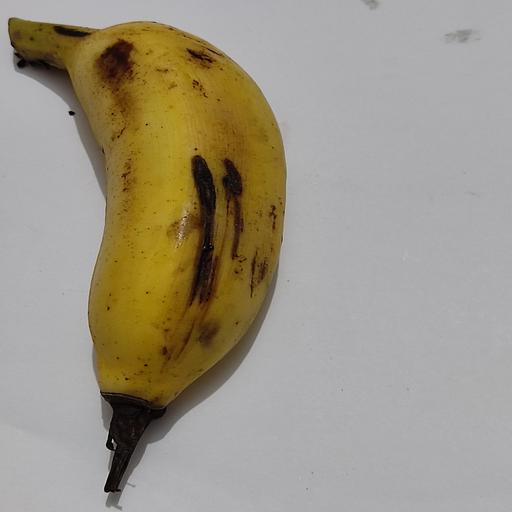
Crop type: Banana